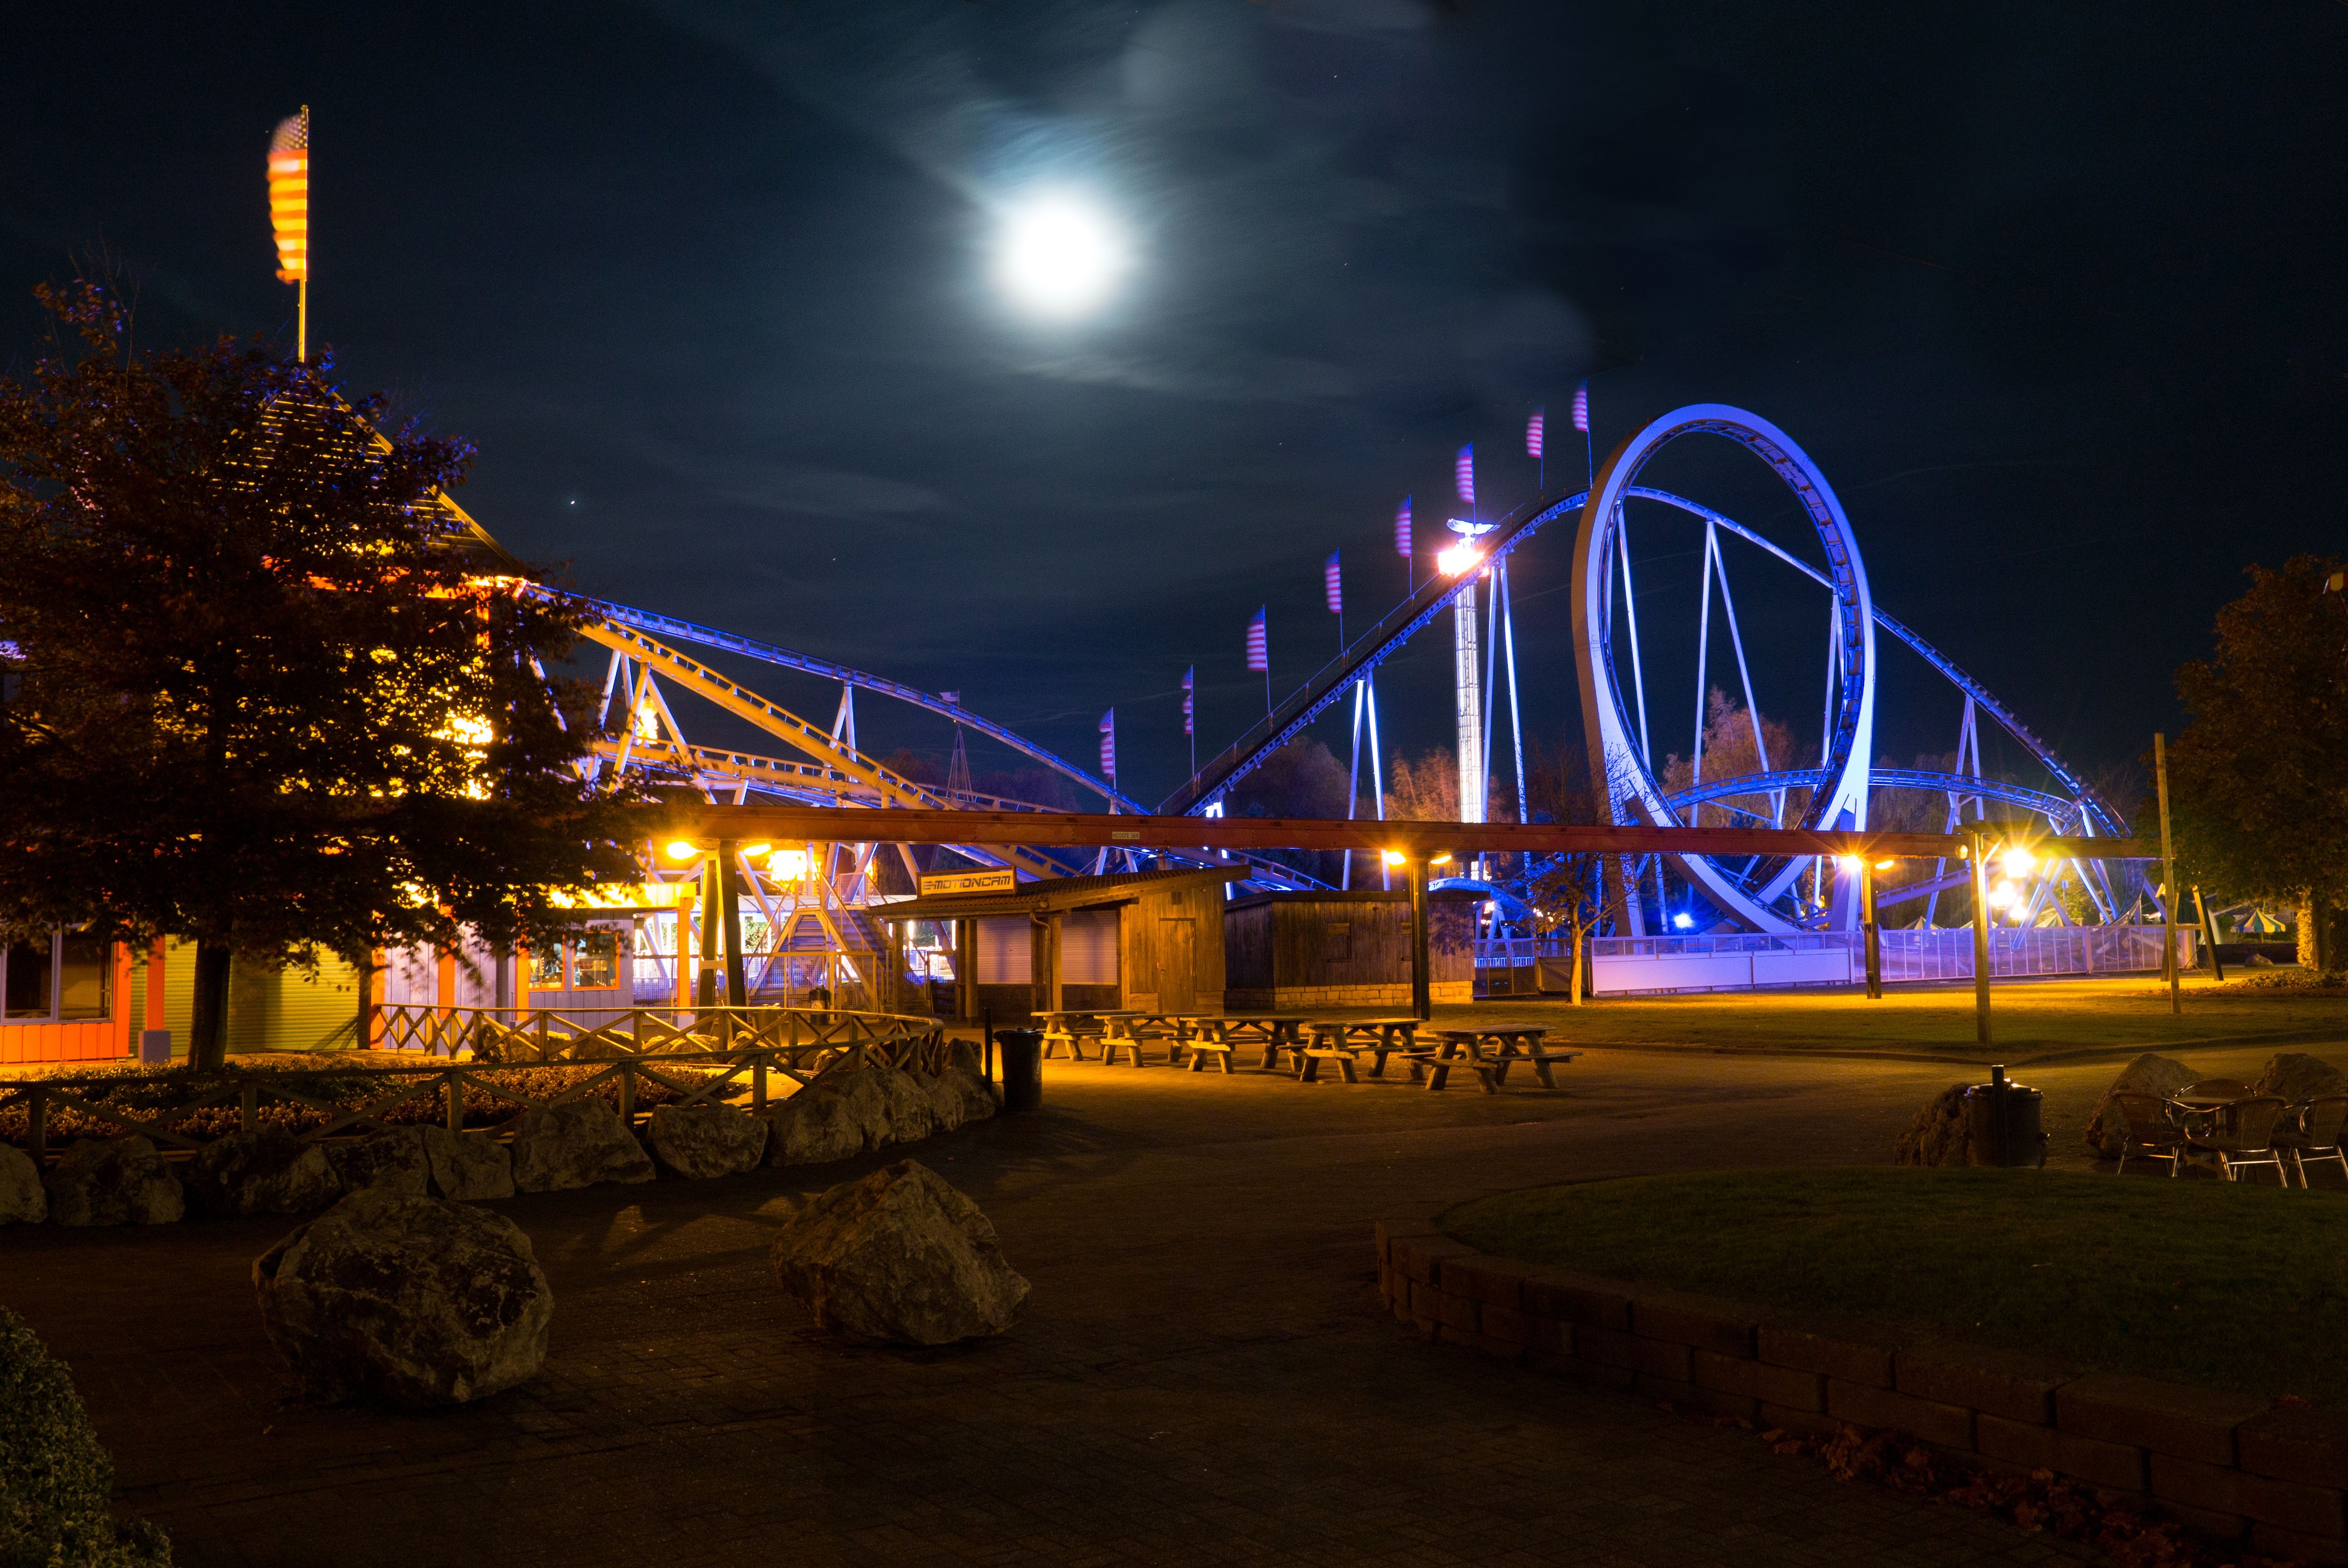
light, night, tranquility, evening, blue, rest, lighting, moon, roller coaster, theme park, deserted, holland, lights, netherlands, resort, lamps, looping, devoutly, kamble, slagharen